Bhanja dynasty

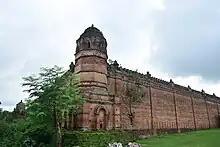

According to traditions, Keonjhar State was founded sometime during the 12th century during the rule of the Eastern Ganga dynasty when Jyoti Bhanj was enthroned as the raja of Keonjhar with the help of dominant local Bhuyan clans. The influence of Bhuyans on the enthronement rituals and regnal traditions of Keonjhar suggests a long-standing relationship with the kingdom.